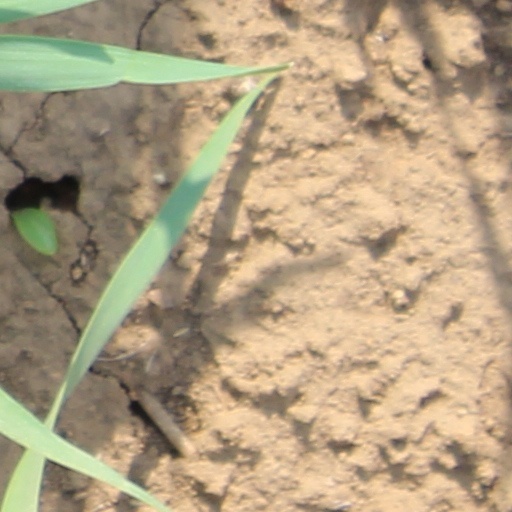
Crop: wheat